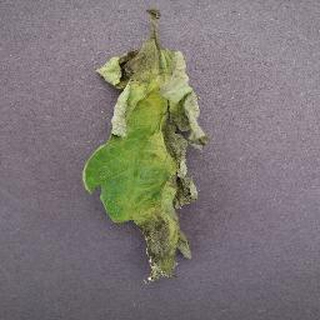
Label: tomato_late_blight